Basel-Landschaft

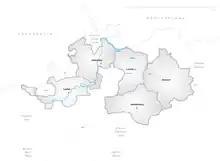
Districts of Canton Basel-Landschaft

There are 86 municipalities in the canton.